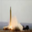
Label: rocket